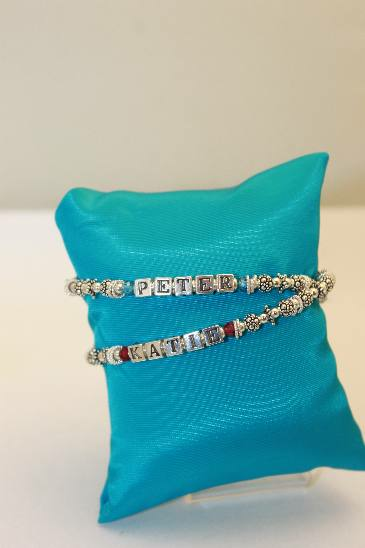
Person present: No